Lockheed C-5 Galaxy

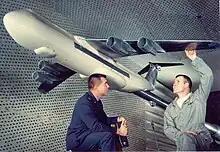
One of the first C-5A models is given a final inspection before testing in the Arnold Engineering Development Complex 16-foot transonic wind tunnel at Arnold Air Force Base in the mid-1960s.

In 1961, several aircraft companies began studying heavy jet transport designs that would replace the Douglas C-133 Cargomaster and complement Lockheed C-141 Starlifters. In addition to higher overall performance, the United States Army wanted a transport aircraft with a larger cargo bay than the C-141, whose interior was too small to carry a variety of their outsized equipment. This need led to the CX-4 requirement of July 1962, for which Lockheed, Boeing, Convair, and Douglas proposed six-engined designs. When the US Army judged the CX-4 specification inadequate for its requirements, by late 1963 the CX-4 specification gave way to the CX-HLC requirement specified an airlifter with four engines, an equipped gross weight of , a maximum payload of , and a speed of Mach 0.75. The cargo compartment was wide by high and long with front and rear access doors. USAF studies showed that high-bypass turbofan engines were needed for thrust and fuel efficiency requirements.